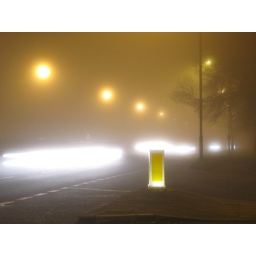
The plasma cars race down the highway illuminated by multiple suns